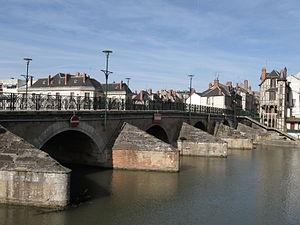
Pont sur le bassin central du canal de Berry et l'Yèvre, Vierzon, Cher, France